Heinrich von Bünau

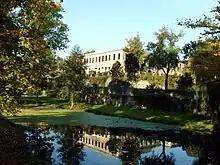
Dahlen Castle

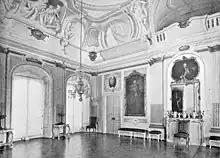
Dahlen Hall painted by Adam Friedrich Oeser in 1756.

Born in Weissenfels, Bünau was the son of , a Chancellor of the Electorate of Saxony who was created an Imperial Count of the Holy Roman Empire ("Reichsgraf)" on 24 March 1742 and his wife, Juliana Dorothea Dorothea von (1676-1745).